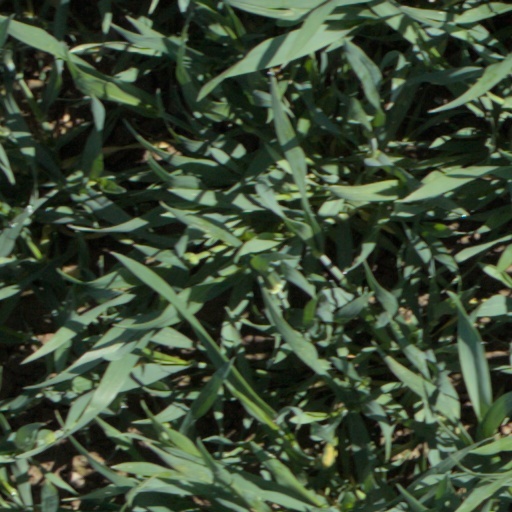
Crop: wheat